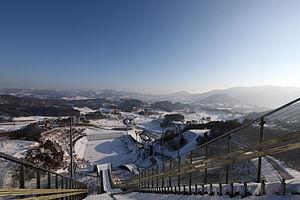
La saison 2019 du Championnat de Corée du Sud de football est la 37ᵉ édition de la première division sud-coréenne, la K League 1. Les douze clubs engagés s'affrontent à trois reprises lors de la phase régulière. À l'issue de celle-ci, les six premiers jouent la poule pour le titre et s'affrontent une nouvelle fois, tandis que les six derniers font de même au sein de la poule de relégation. Le dernier du classement est relégué, l'avant-dernier doit disputer un barrage de promotion-relégation face à une formation de deuxième division.
La saison 2018 du Championnat de Corée du Sud de football est la 36ᵉ édition de la première division sud-coréenne, la K League. Les douze clubs engagés s'affrontent à trois reprises lors de la phase régulière. À l'issue de celle-ci, les six premiers jouent la poule pour le titre et s'affrontent une nouvelle fois, tandis que les six derniers font de même au sein de la poule de relégation. Le dernier du classement est relégué, l'avant-dernier doit disputer un barrage de promotion-relégation face à une formation de deuxième division.
La saison 2020 du Championnat de Corée du Sud de football est la 38ᵉ édition de la première division sud-coréenne, la K League 1. En raison de la pandémie de Covid-19, les douze clubs engagés s'affrontent à deux reprises lors de la phase régulière. À l'issue de celle-ci, les six premiers jouent la poule pour le titre et s'affrontent une ou deux nouvelle fois, tandis que les six derniers font de même au sein de la poule de relégation. Le dernier du classement est relégué, l'avant-dernier doit disputer un barrage de promotion-relégation face à une formation de deuxième division.